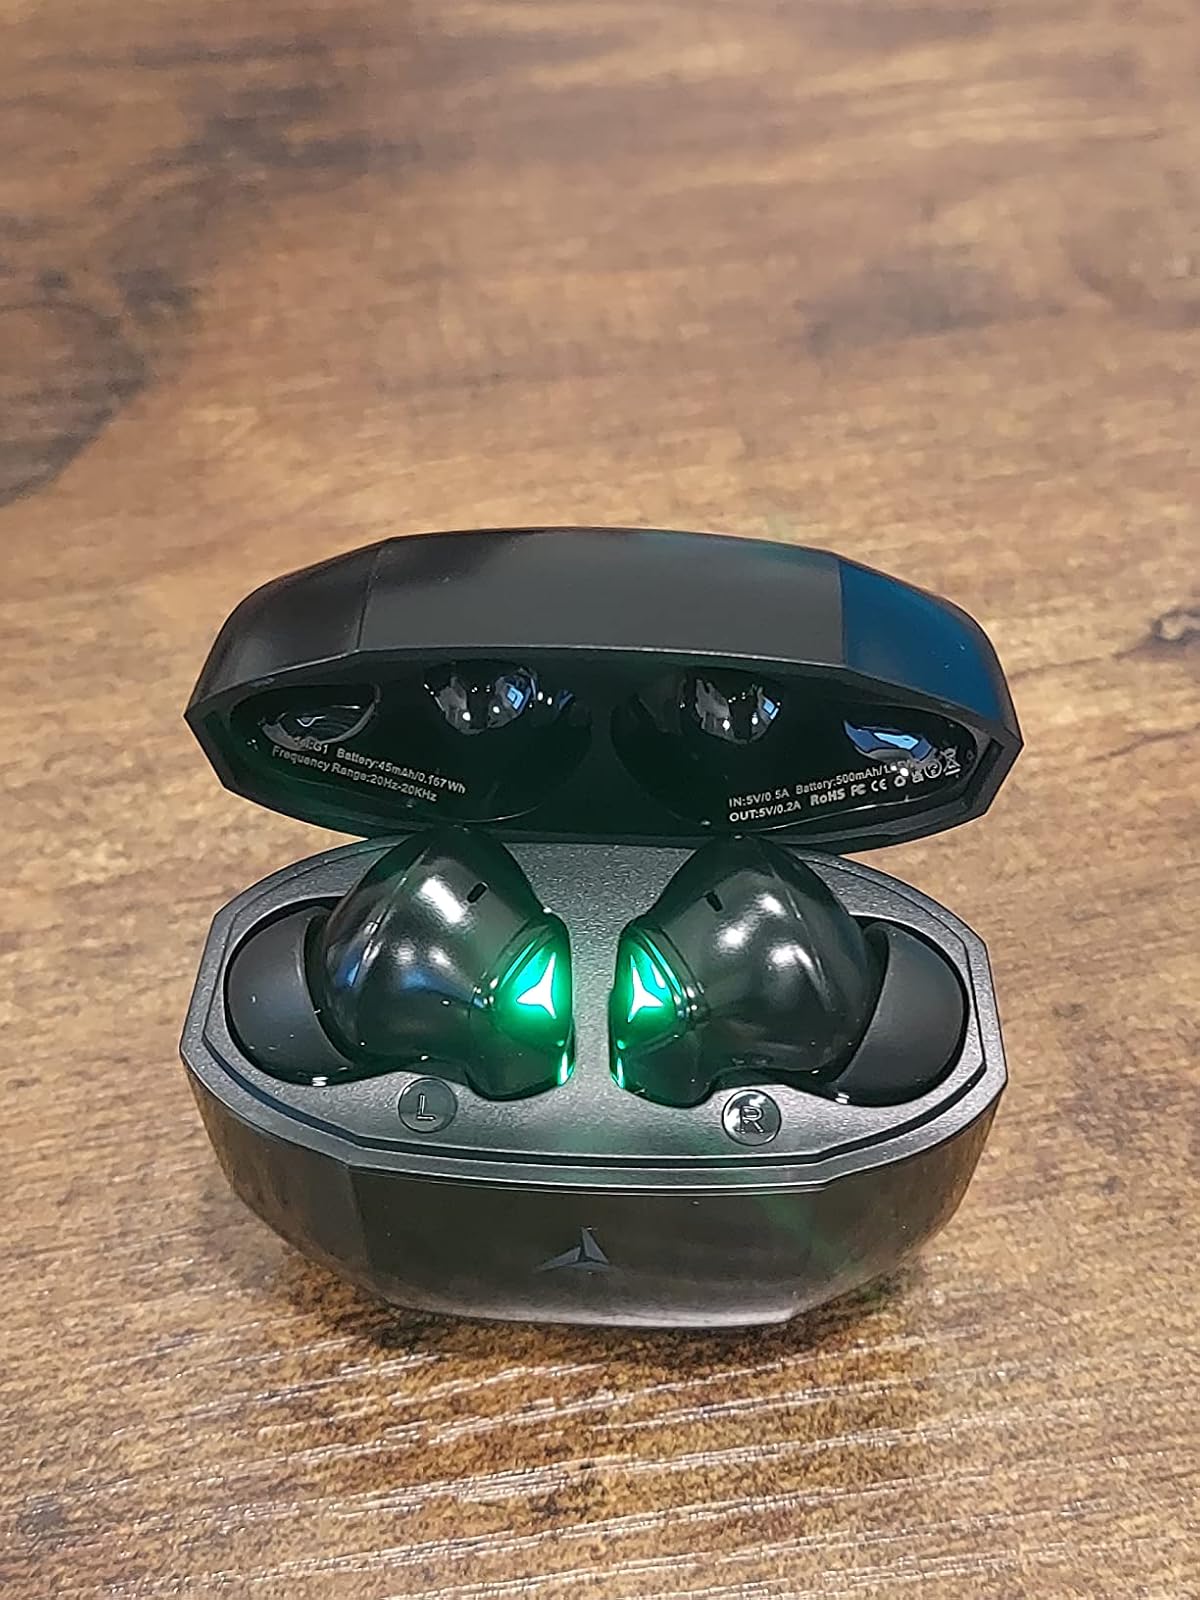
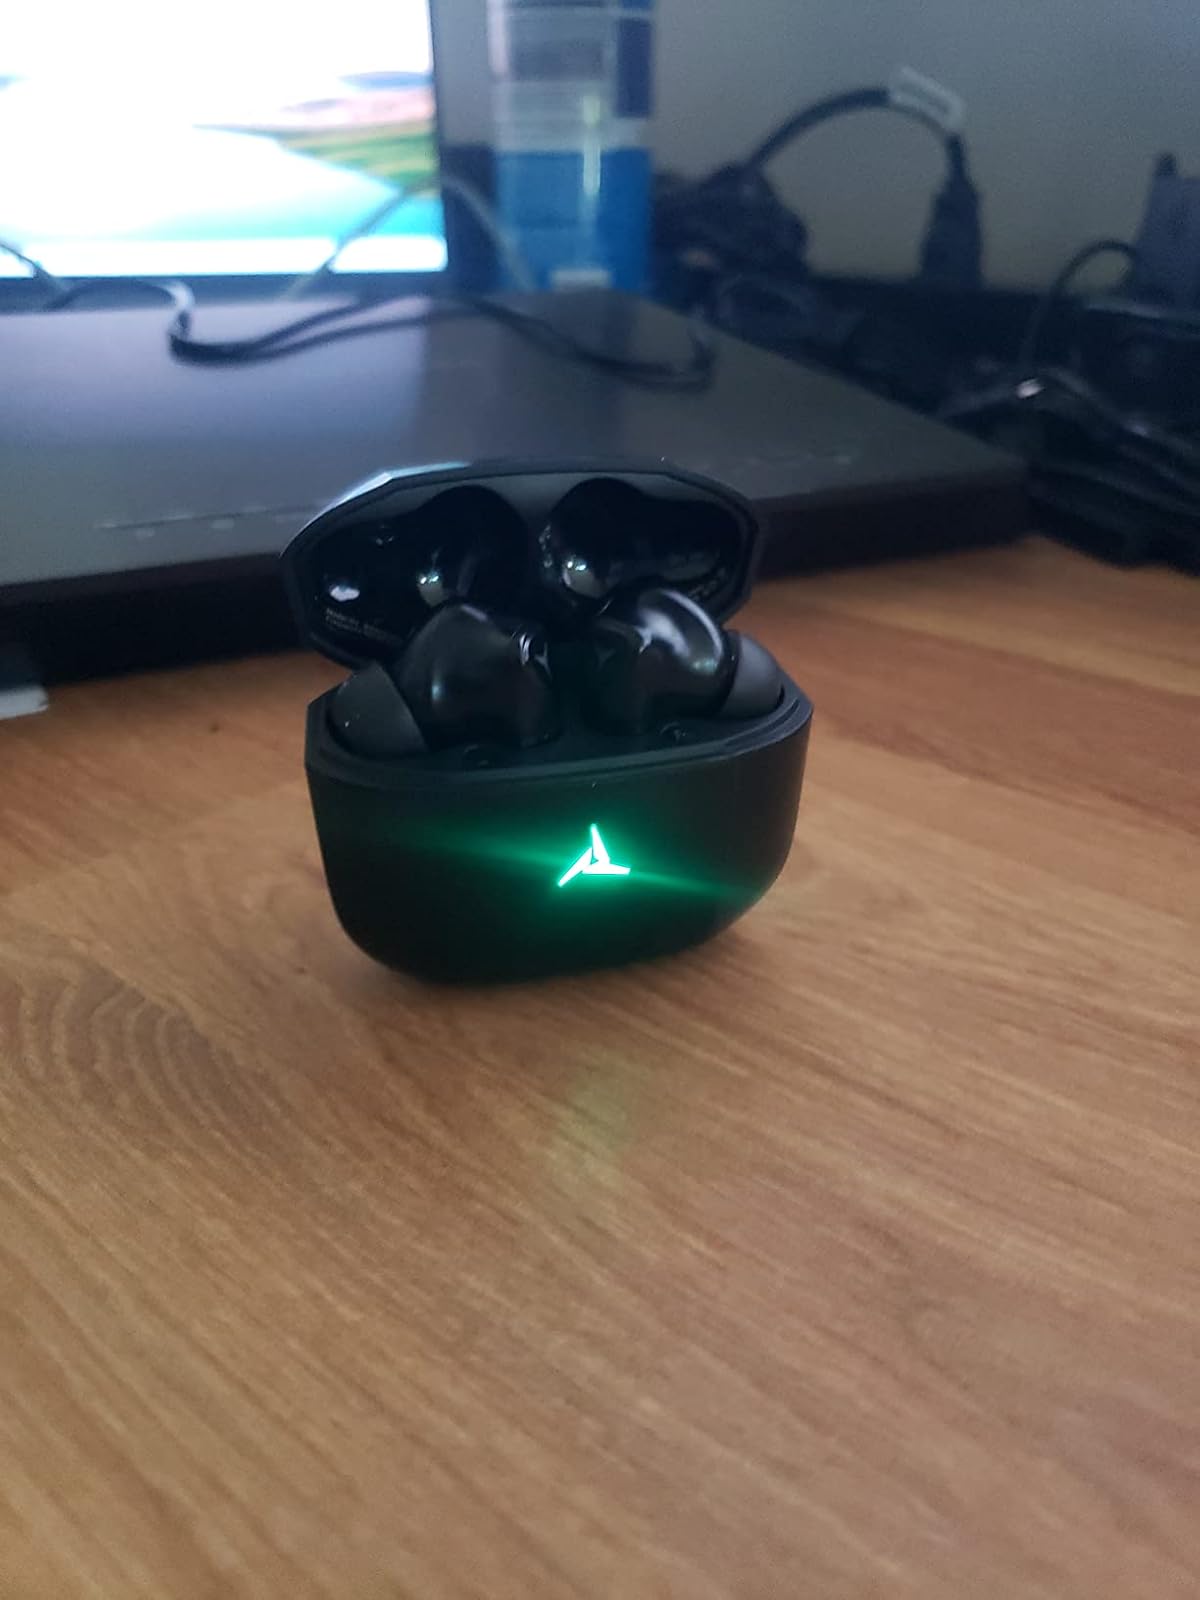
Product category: earbuds
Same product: yes